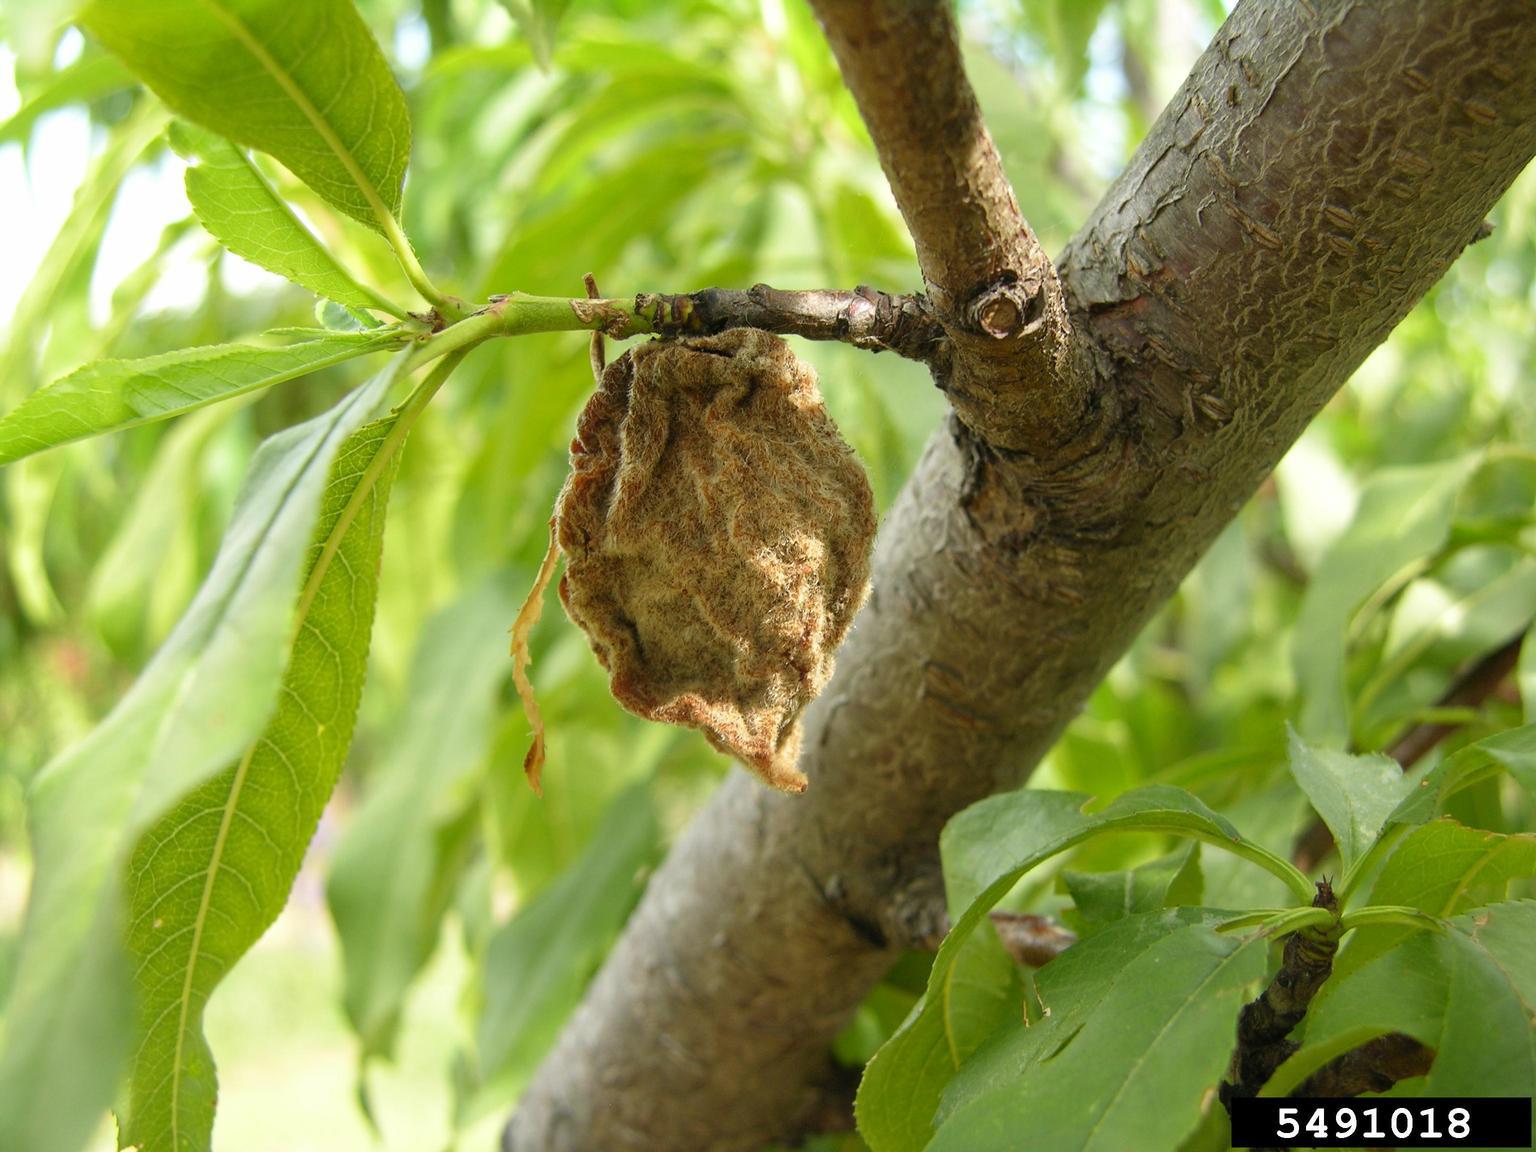
Plant: Peach
Disease: peach brown rot